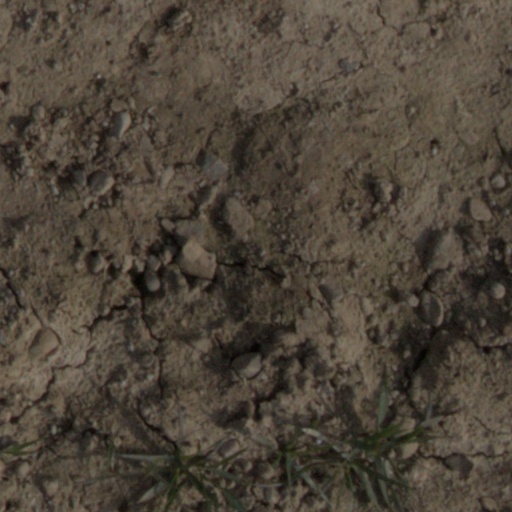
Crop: wheat